Gordon Clem

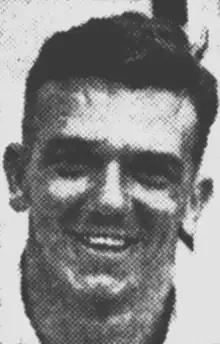
Clem in 1935

Gordon Clem (5 July 1909 – 3 March 1970) was an Australian cricketer. He played one first-class match for Queensland in 1932/33.